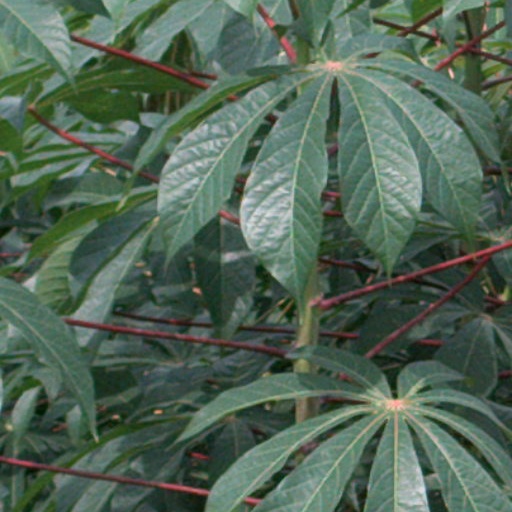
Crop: cassava